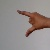
The image shows a hand gesture representing the letter 'Z' in Indian Sign Language.